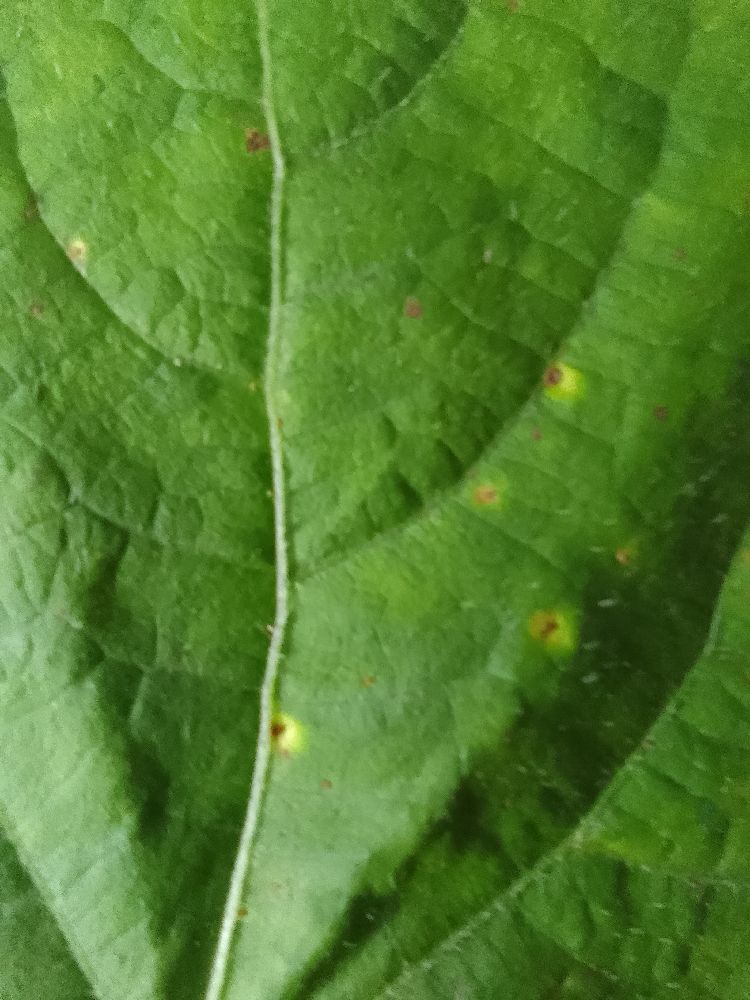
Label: rust